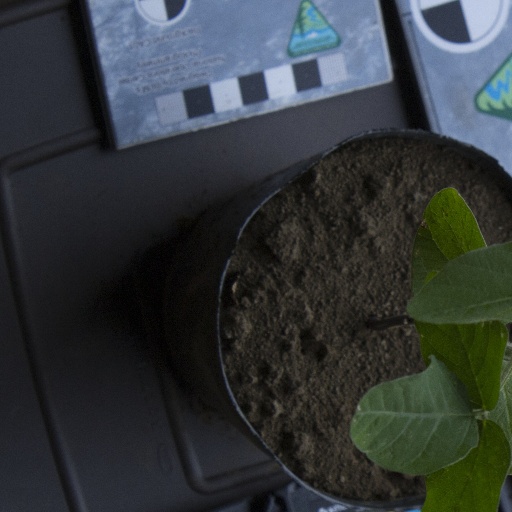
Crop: soybean